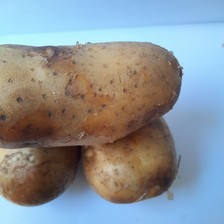
Label: others